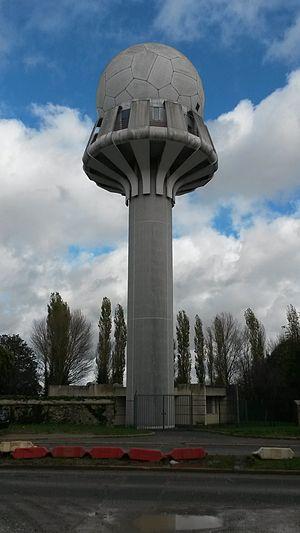
Palaiseau-Radar DGAC
Depuis 1945, de nombreux radars de contrôle du trafic aérien ont été installés sur la plate-forme de l’aéroport de Paris-Orly, soit pour être expérimentés soit à titre opérationnel pour satisfaire les exigences de la réglementation de la circulation aérienne.
Palaiseau est une commune française située à dix-huit kilomètres au sud-ouest de Paris, sous-préfecture du département de l’Essonne, dans la région Île-de-France.